Maxim Iglinsky

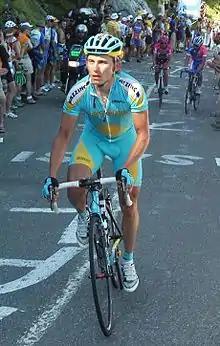
Iglinsky at the 2007 Tour de France

Maxim Gennadyevich Iglinsky (born 18 April 1981, in Astana) is a Kazakh former road racing cyclist who rode professionally from 2004 to 2014 with the , Domina Vacanze, and teams.